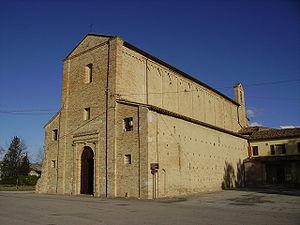
L'abbaye de Santa Maria à Pie 'di Chienti est un ancien monastère et église catholique romaine situé dans un site rural sur la rive nord de la rivière Chienti ; juste à l'extérieur de la ville de Montecosaro, dans la province de Macerata en région des Marches, en Italie.